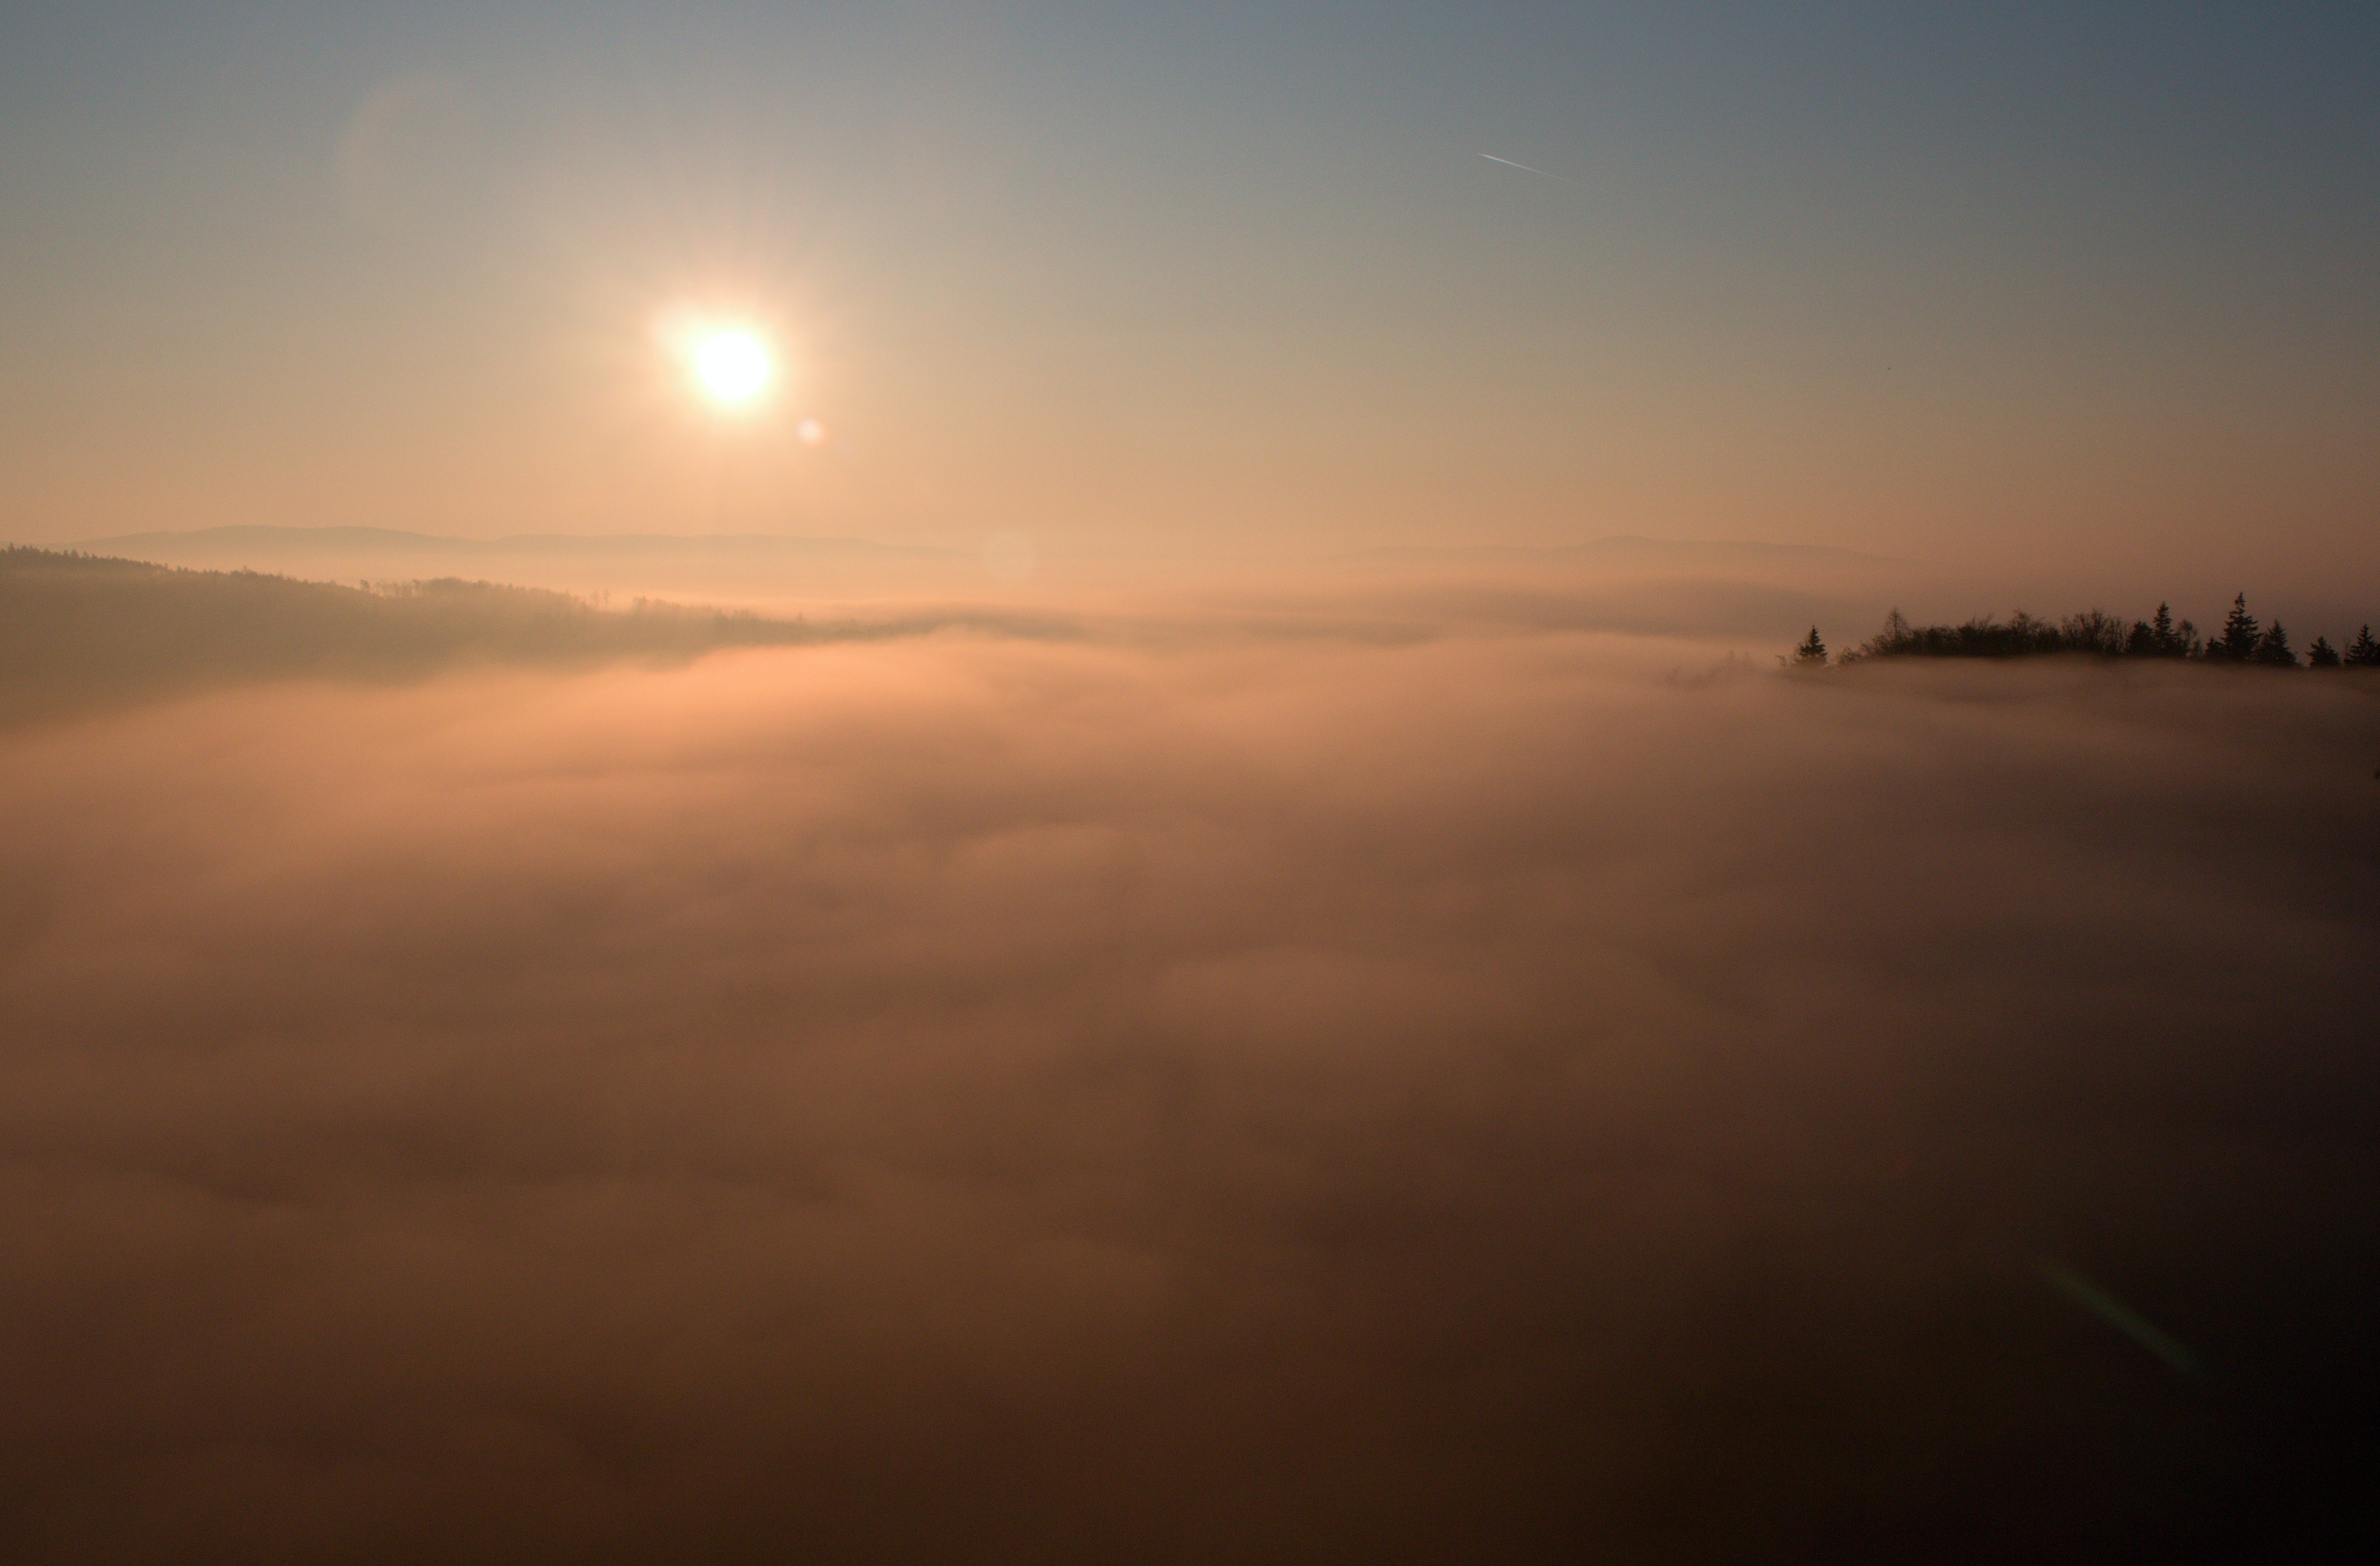
sea, horizon, cloud, sky, sun, fog, sunrise, sunset, mist, sunlight, morning, dawn, atmosphere, dusk, evening, haze, afterglow, atmospheric phenomenon, atmosphere of earth